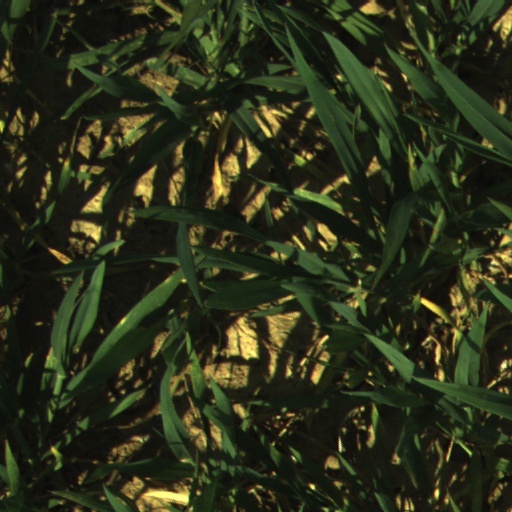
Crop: wheat